Pheropsophus aequinoctialis

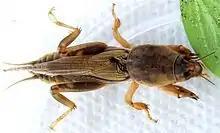
The larvae of "Pheropsophus aequinoctialis" eat eggs laid by mole crickets of the genus "Scapteriscus" ("S. vicinus" pictured).

"Pheropsophus aequinoctialis" adults are nocturnal, often hiding in groups during the day under stones, logs or clumps of grass, but emerging in the night to run along sandy trails or riverine beaches. In common with other members of the tribe Brachinini, they display a crepitating behaviour, and produce quinones.